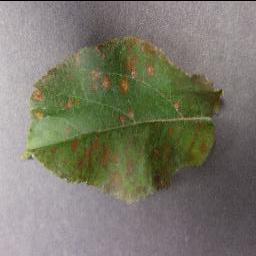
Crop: apple
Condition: cedar_rust